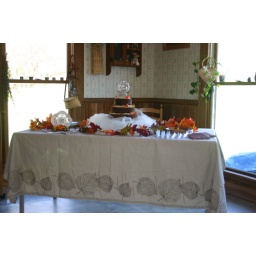
The cake table at the party. I had it in my grandma's house because her kitchen is huge.